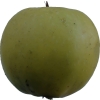
Label: Apple 13